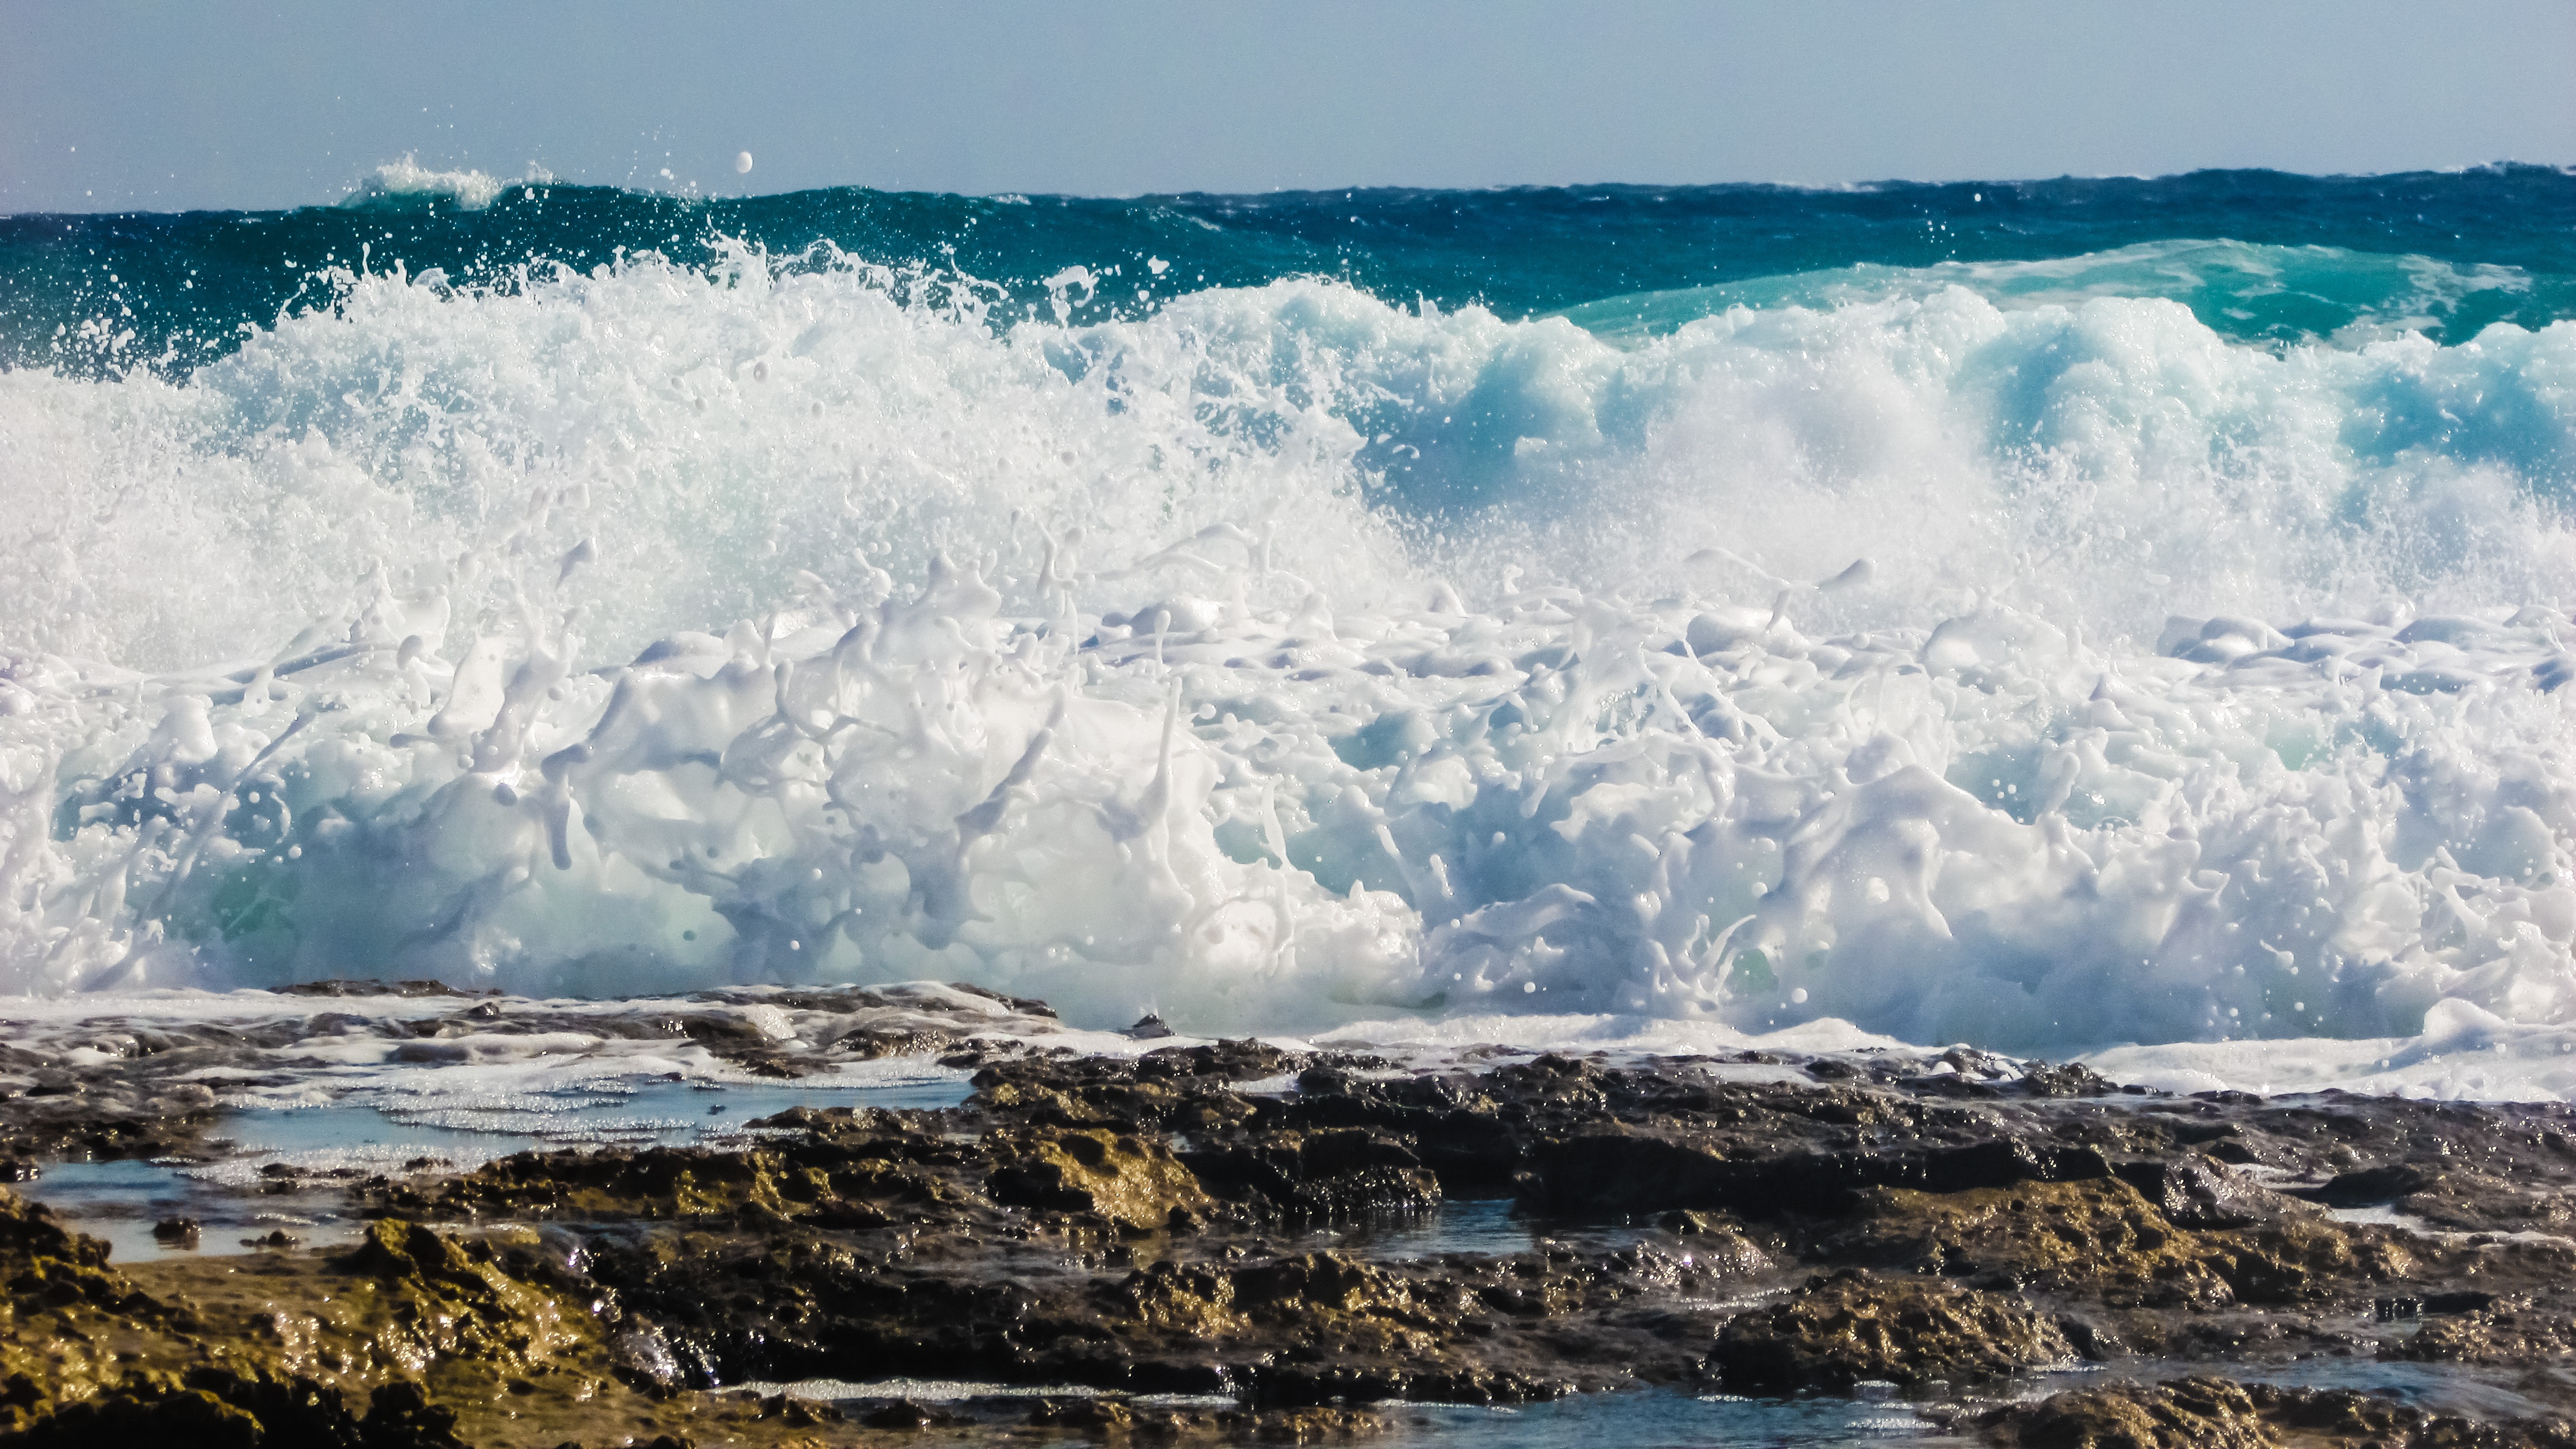
sea, coast, water, ocean, liquid, shore, wave, foam, splash, spray, energy, bubbles, arctic ocean, geological phenomenon, wind wave